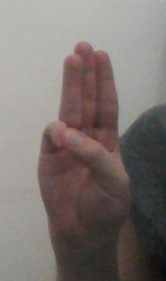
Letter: thaa